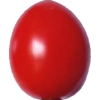
Label: tomato_cherry_red